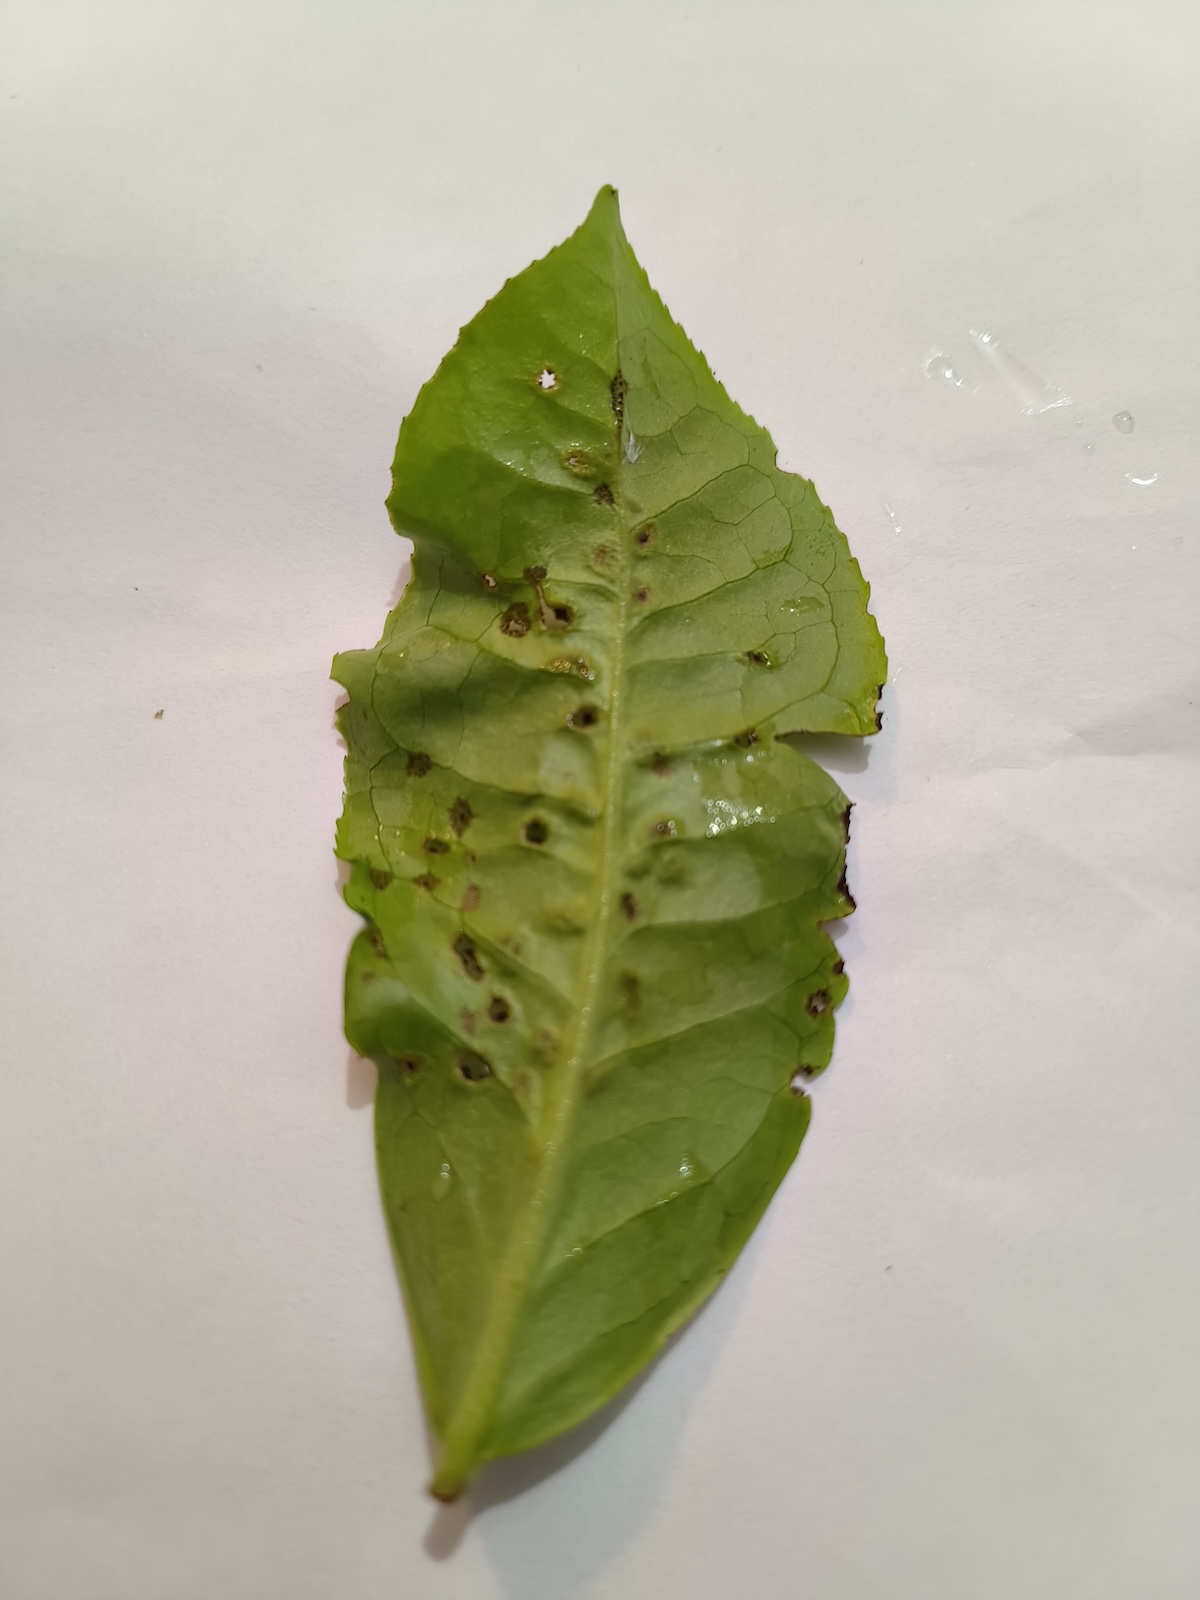
Label: Green mirid bug